Roquan Smith

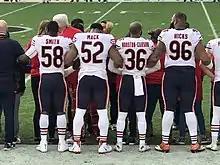
Smith with Khalil Mack, DeAndre Houston-Carson, and Akiem Hicks of the Chicago Bears in 2018

Smith was selected by the Chicago Bears with the eighth overall pick in the first-round of the 2018 NFL draft.